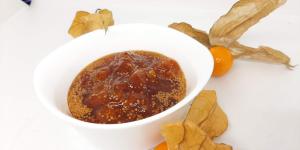
mermelada de aguaymanto